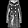
Label: Coat